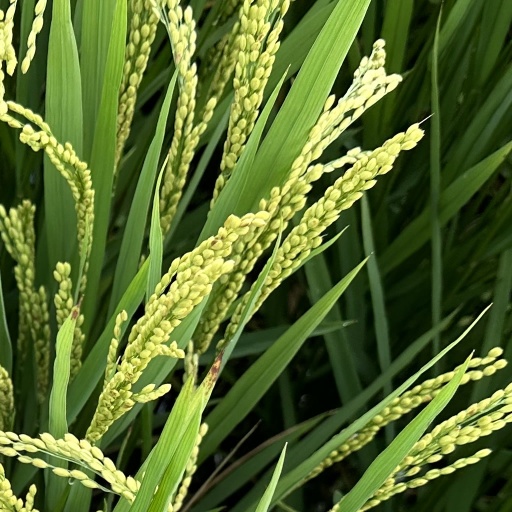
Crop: rice